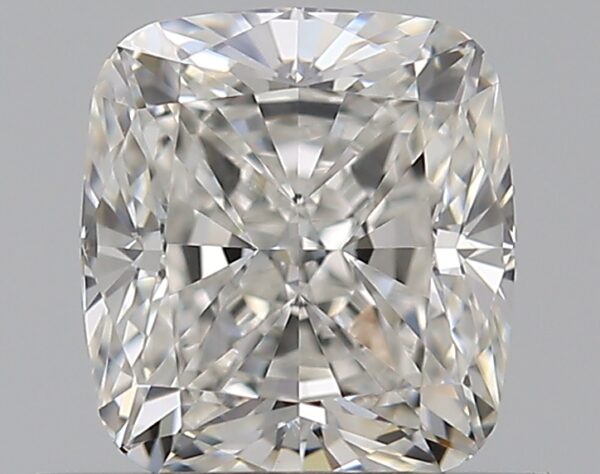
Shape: cushion
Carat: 0.71
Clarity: VVS2
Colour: G
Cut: EX
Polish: EX
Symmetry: EX
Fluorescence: N
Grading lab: GIA
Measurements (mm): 5.23 x 4.74 x 3.29